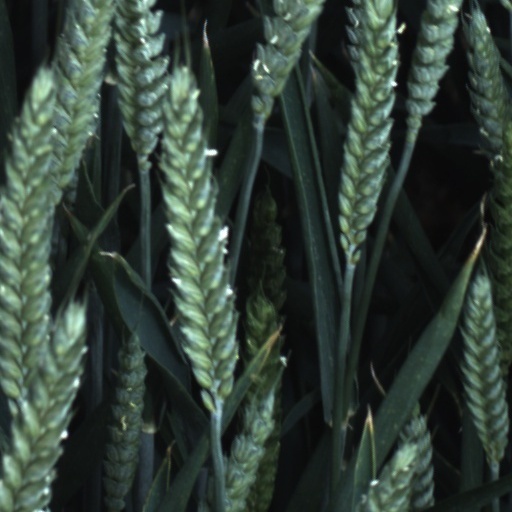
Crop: wheat